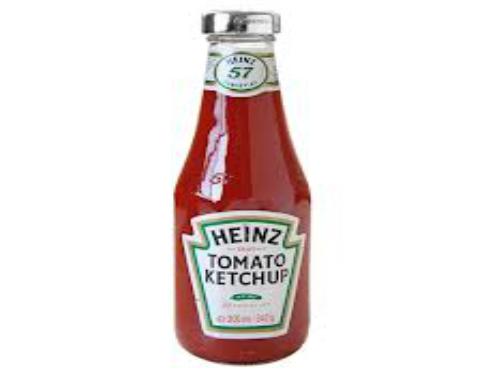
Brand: Heinz Tomato Ketchup
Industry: Food